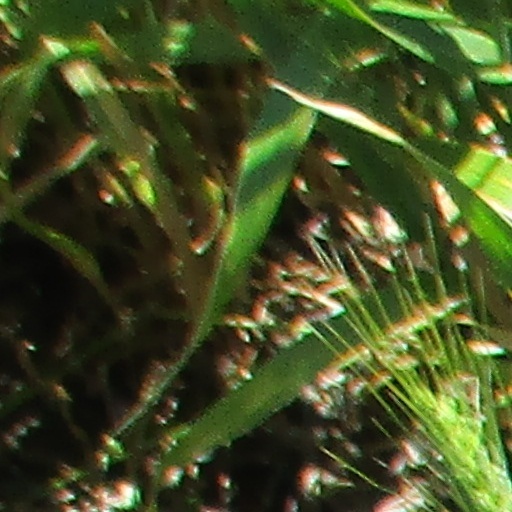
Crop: wheat